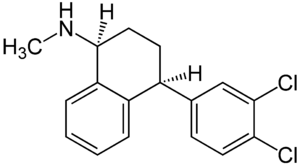
La sertraline est un psychotrope de type inhibiteur sélectif de la recapture de la sérotonine, utilisé comme antidépresseur. Elle est principalement prescrite pour les épisodes dépressifs majeurs mais aussi dans le trouble obsessionnel compulsif, le trouble panique, la phobie sociale et le trouble de stress post-traumatique. En 2011, c'était le 3ᵉ antidépresseur aux États-Unis le plus prescrit avec 37 millions de prescriptions. Comme la plupart des antidépresseurs de cette classe, l'action de ce médicament ne se manifeste qu'au bout de quelques semaines. La différence avec d'autres antidépresseurs est subtile. Il agirait mieux que la fluoxétine dans certains sous-types de dépression. Elle aurait également une action anxiolytique et peu sédative.